Houston Independent School District

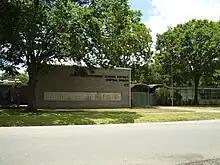
The at-the-time Central Region Office, which later held the Arabic Language Magnet School

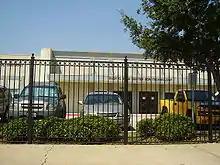
Rudy C. Vara Center for Technology

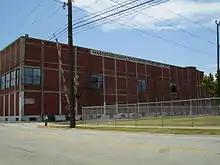
Former Food Service Department Building (now Saint Arnold Brewing Company plant)

HISD focuses on bilingual education of its predominantly Hispanic student body, including recruiting about 330 teachers from Mexico, Spain, Central and South America, Puerto Rico, China, and the Philippines from 1998 to 2007. Bilingual educational services, as of 2014, are available for Spanish, Arabic, Vietnamese, Mandarin Chinese, Nepali, Urdu, and Swahili speakers. According to Texas Administrative Code BB § 89.1205 a language is eligible to have a bilingual program if 20 or more students are present in a school district who speak that language as their home language.